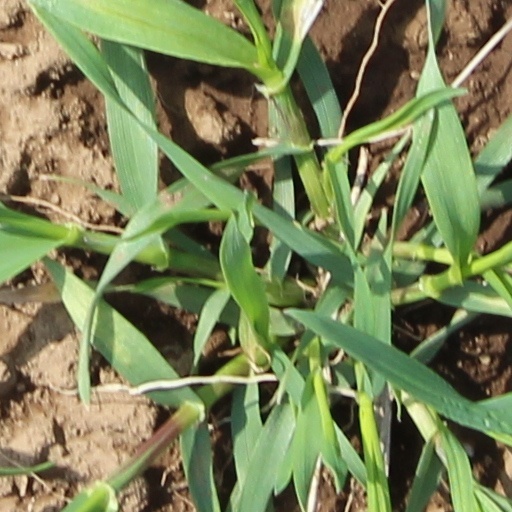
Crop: wheat